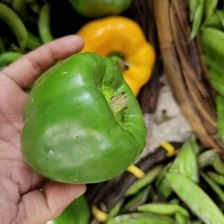
Label: capsicum